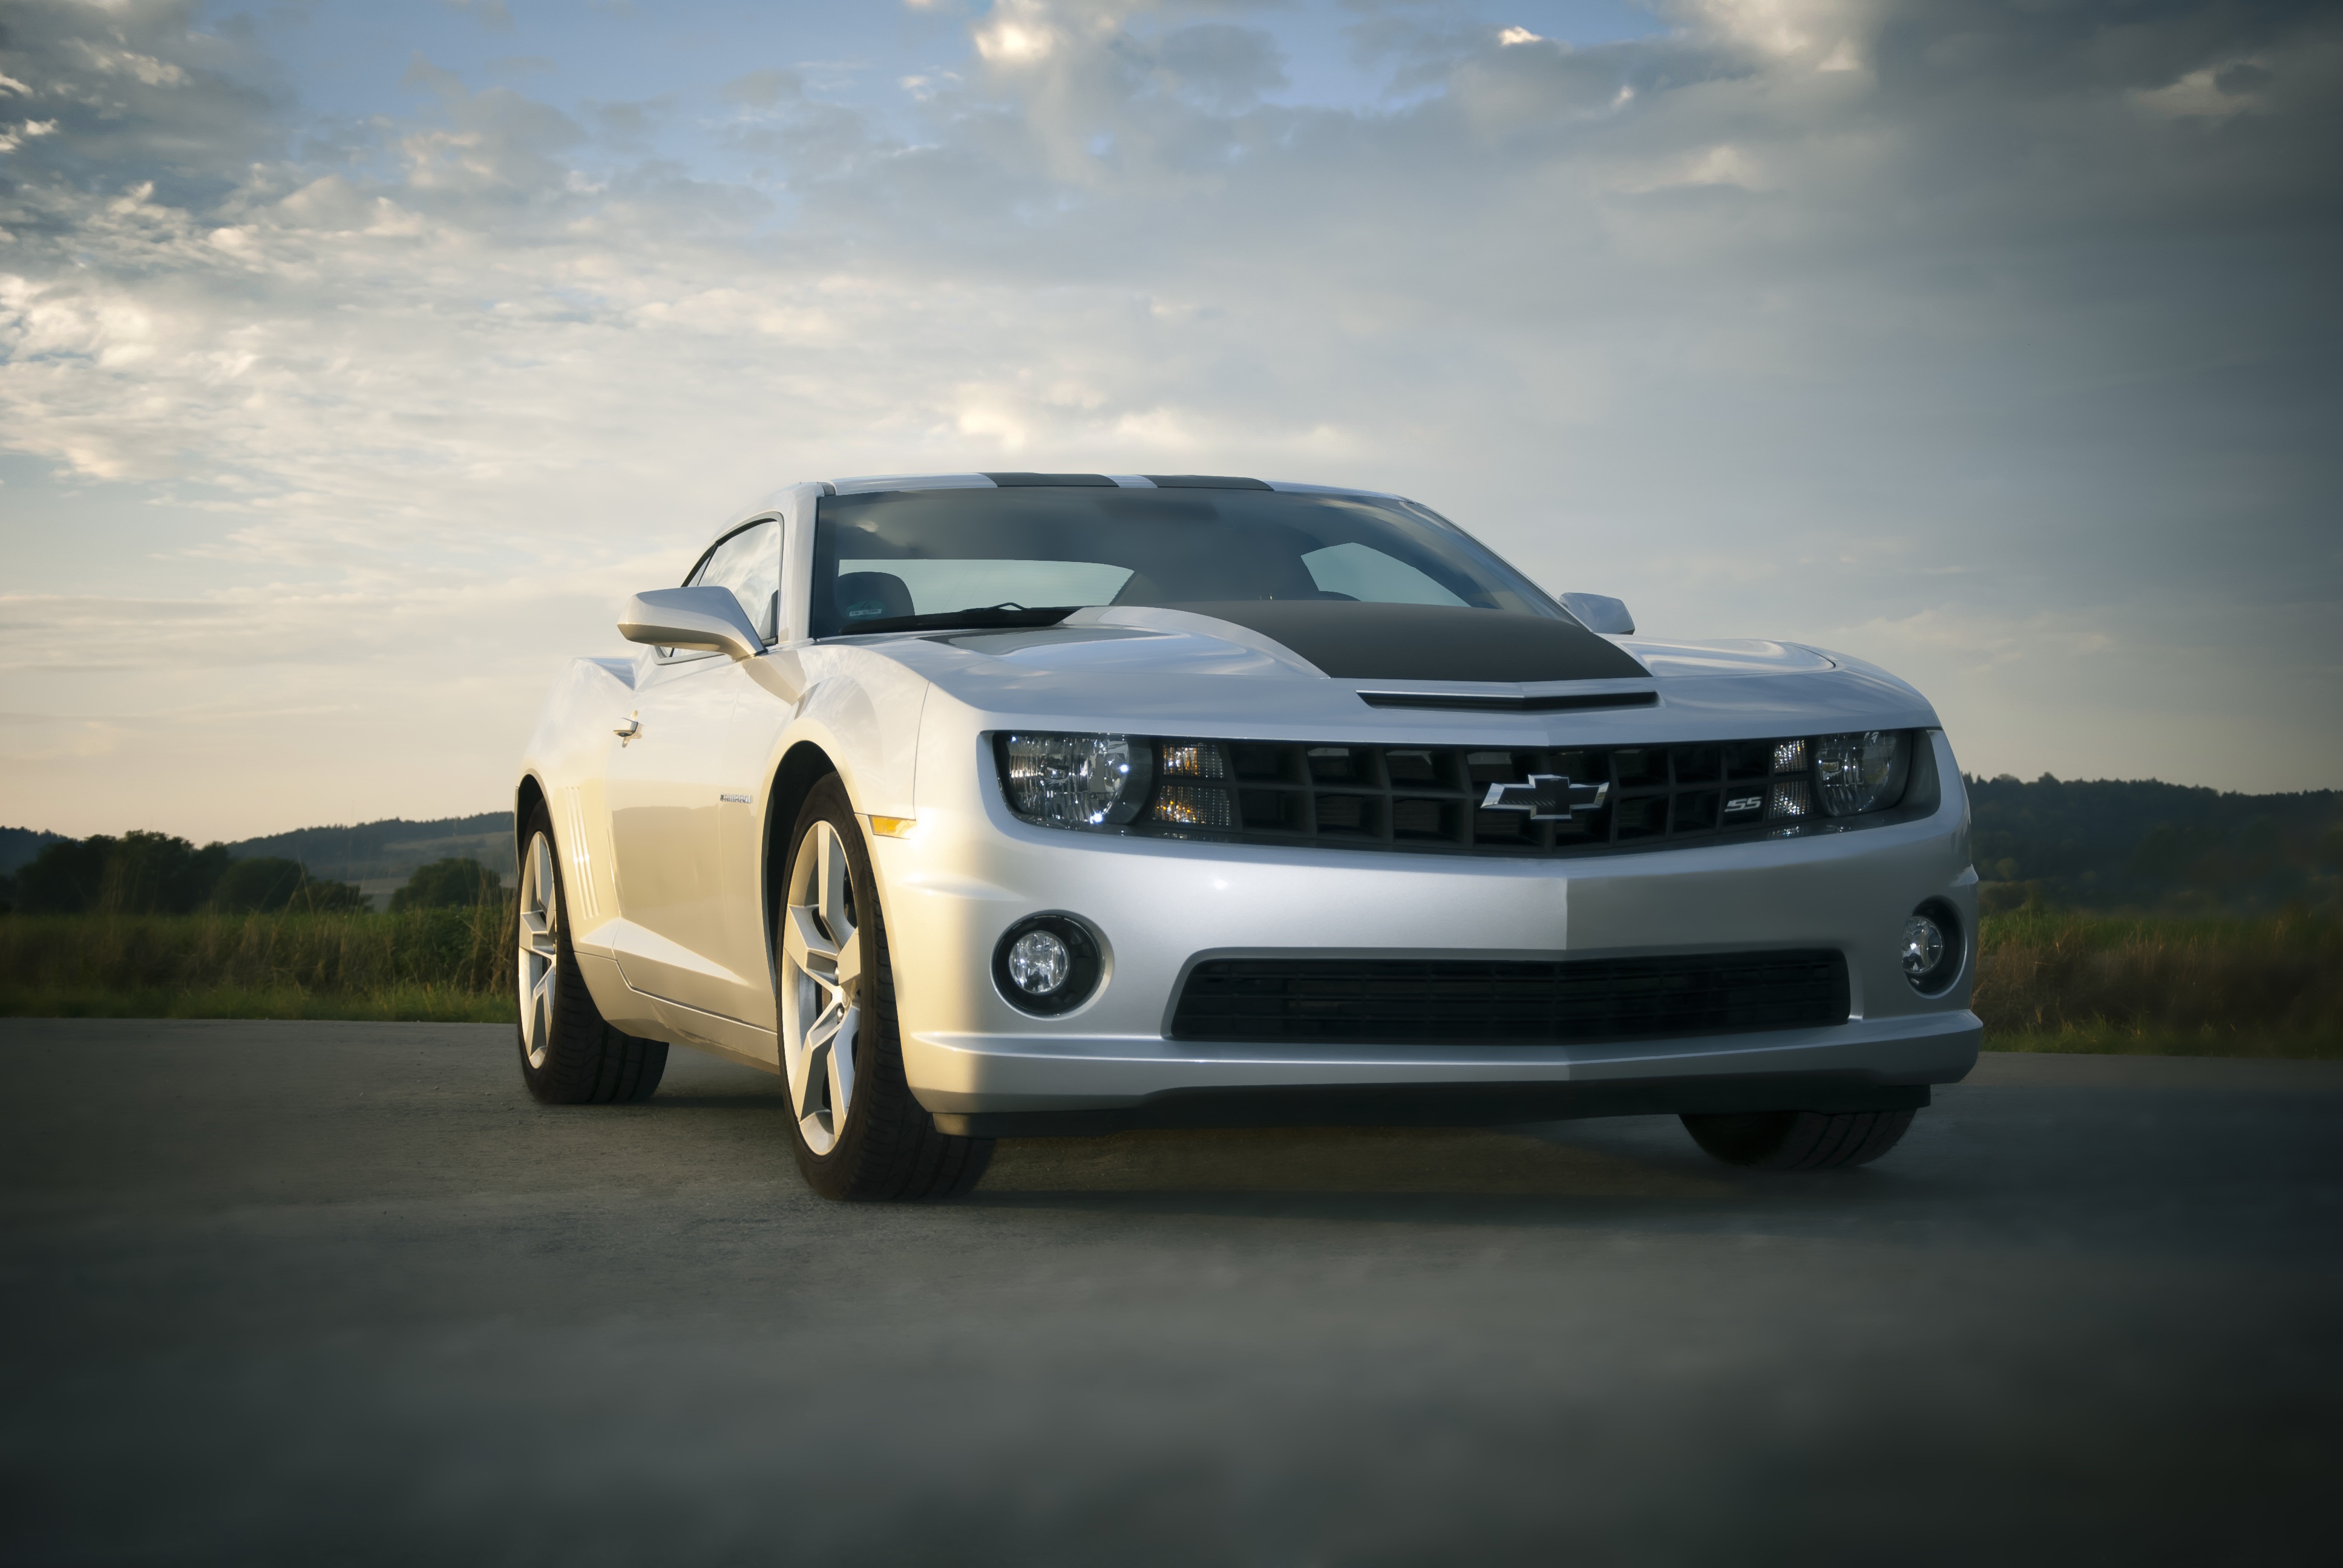
landscape, sky, road, car, wheel, vehicle, auto, speed, spotlight, automotive, sports car, bumper, muscle car, clouds, camaro, chevrolet, coupe, motorsport, auto show, land vehicle, automobile make, automotive exterior, automotive design, luxury vehicle, chevrolet camaro